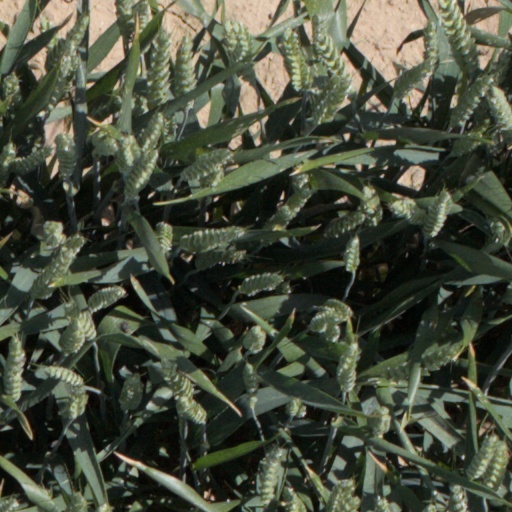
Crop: wheat